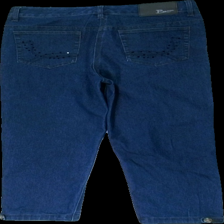
View: back
Type: Jeans
Category: Ladies
Brand: Not in the list
Brand text on label: Bxjeans
Colors: Blue
Material: 100% cotton
Pattern: Glitter
Cut: Regular
Size: 38
Season: Spring
Trend: Denim
Damage location: middle center
Damage 2 location: top center
Damage 3 location: middle left
Price range: 50-100
Recommended usage: Reuse
Description: blåa trekvarts jeans med glitter stenar på bakfickorna